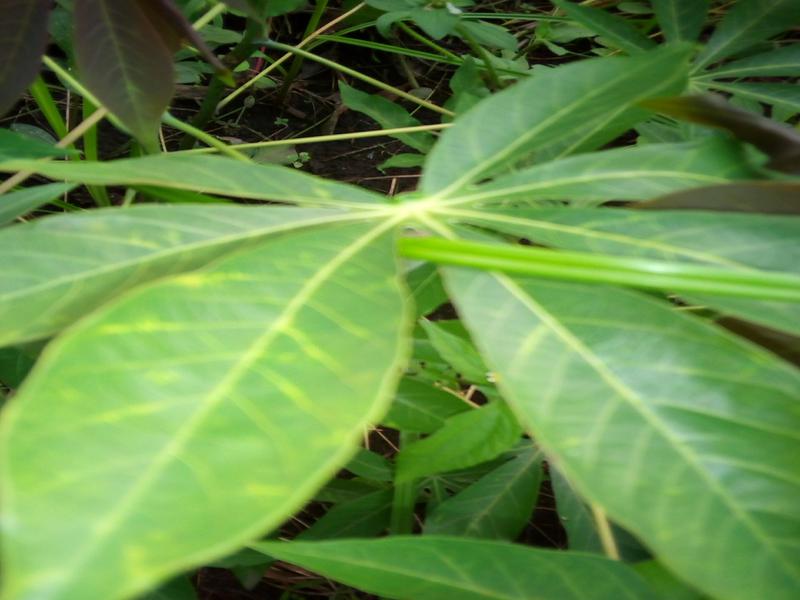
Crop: cassava
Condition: brown_streak_disease